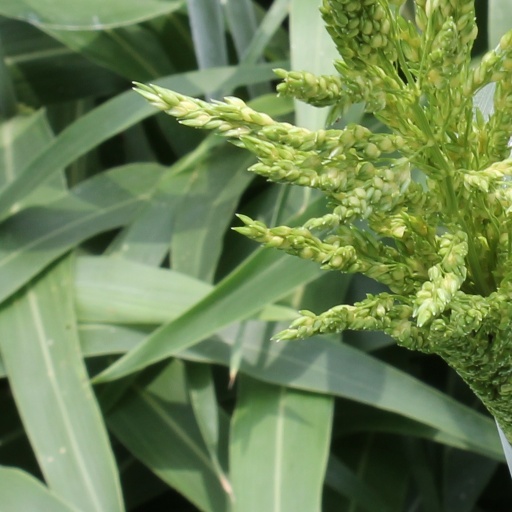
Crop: sorghum